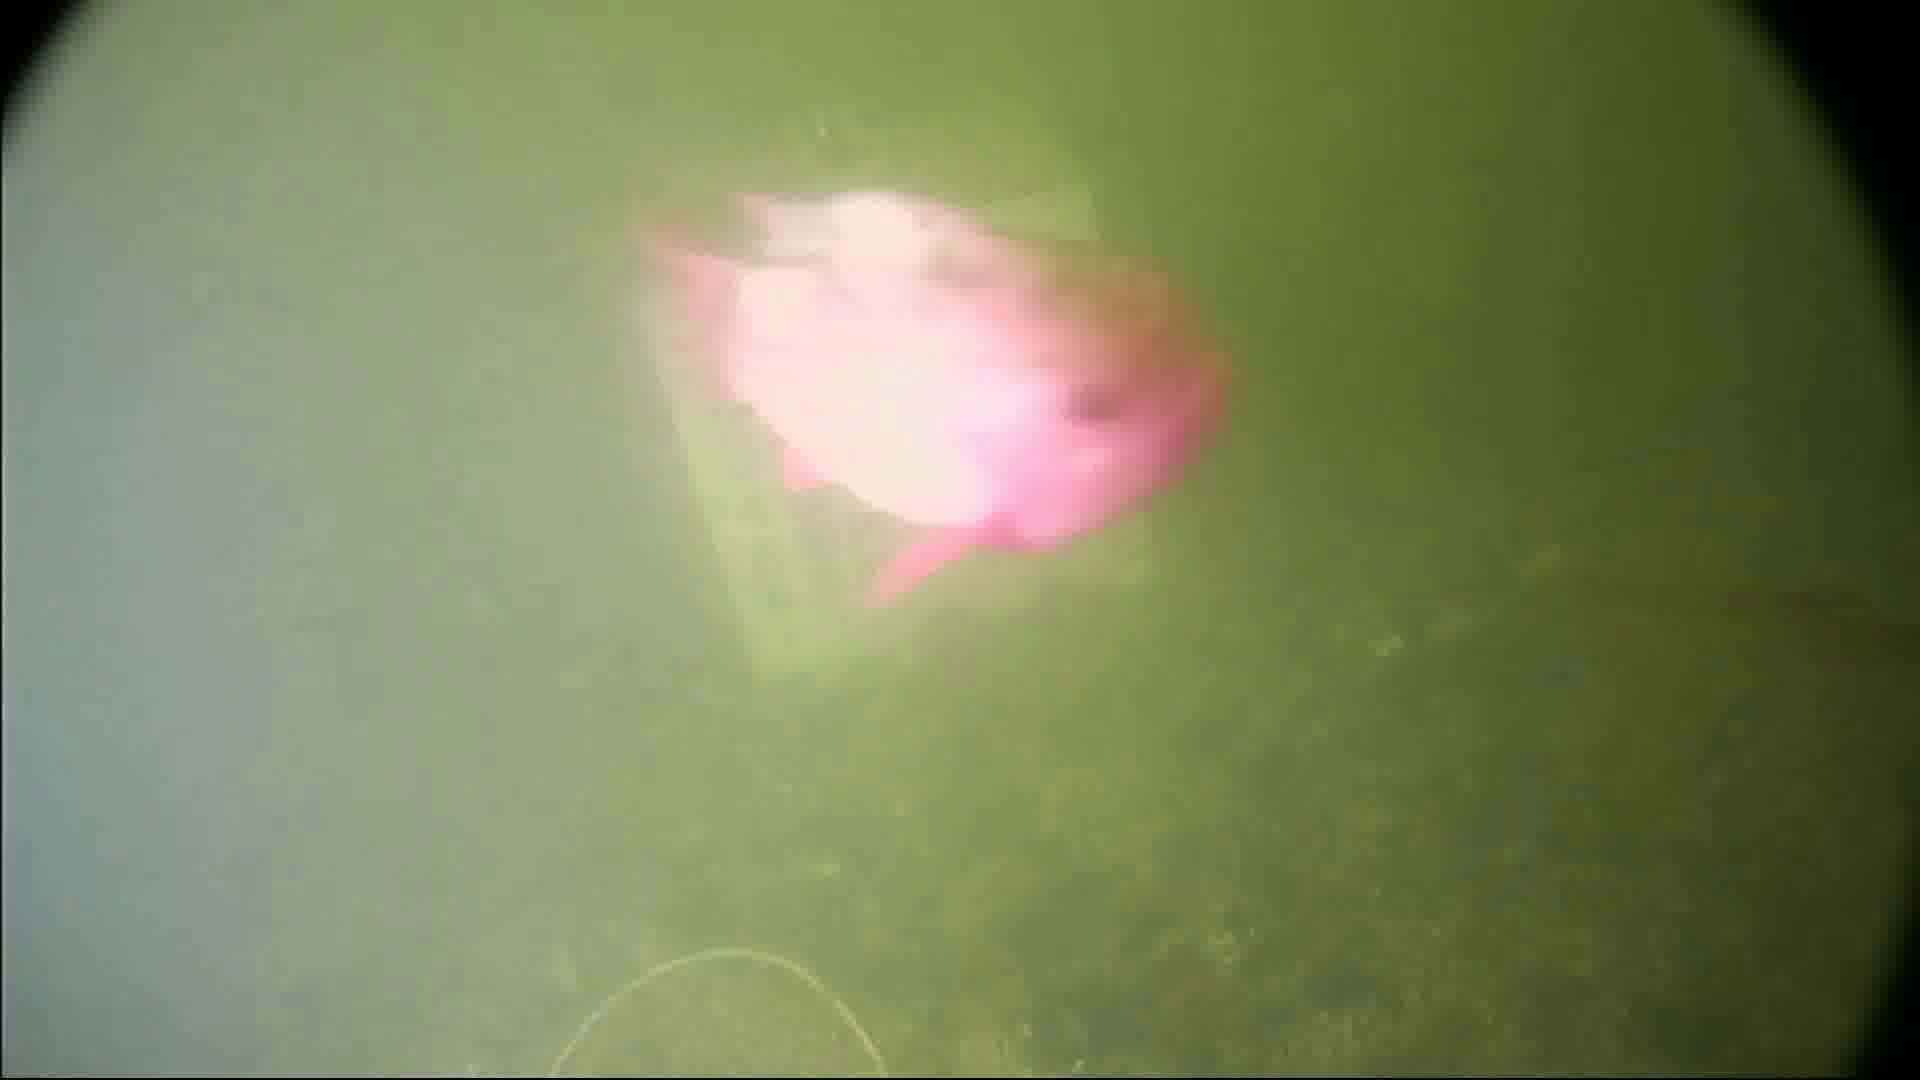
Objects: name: fish
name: crab